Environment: real
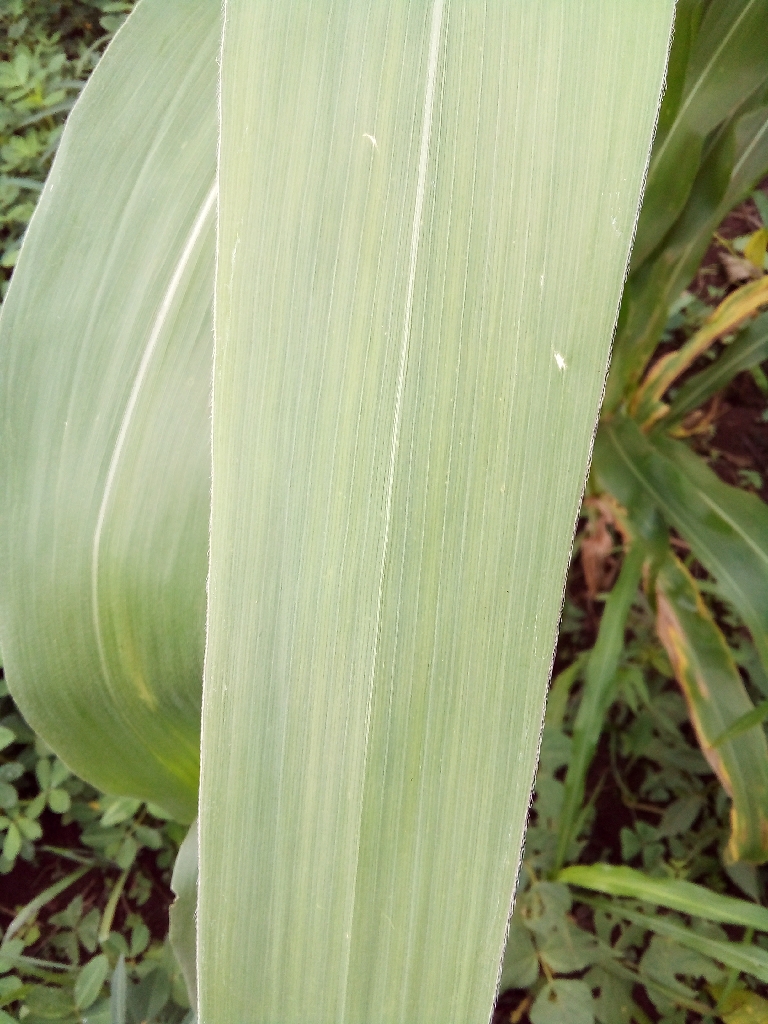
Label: healthy